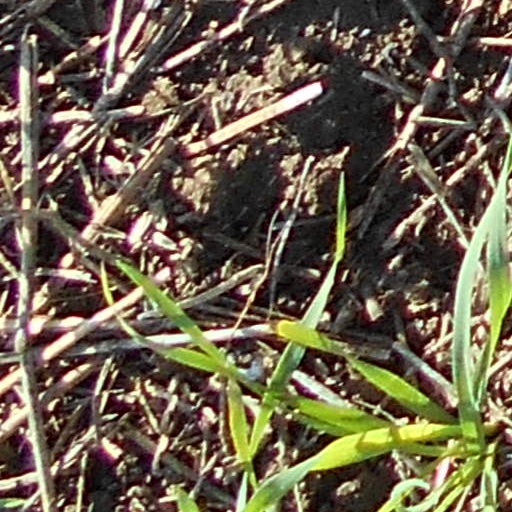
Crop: wheat